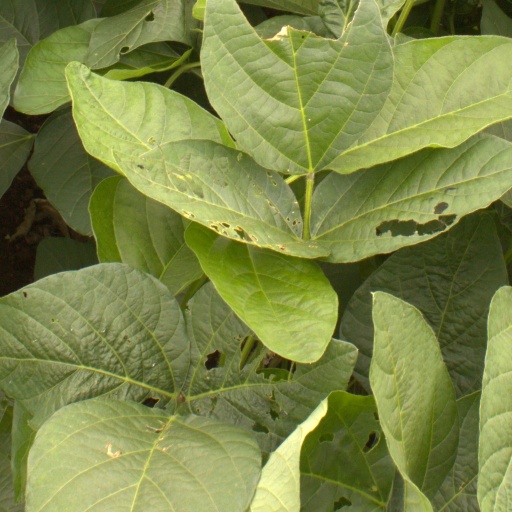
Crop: soybean